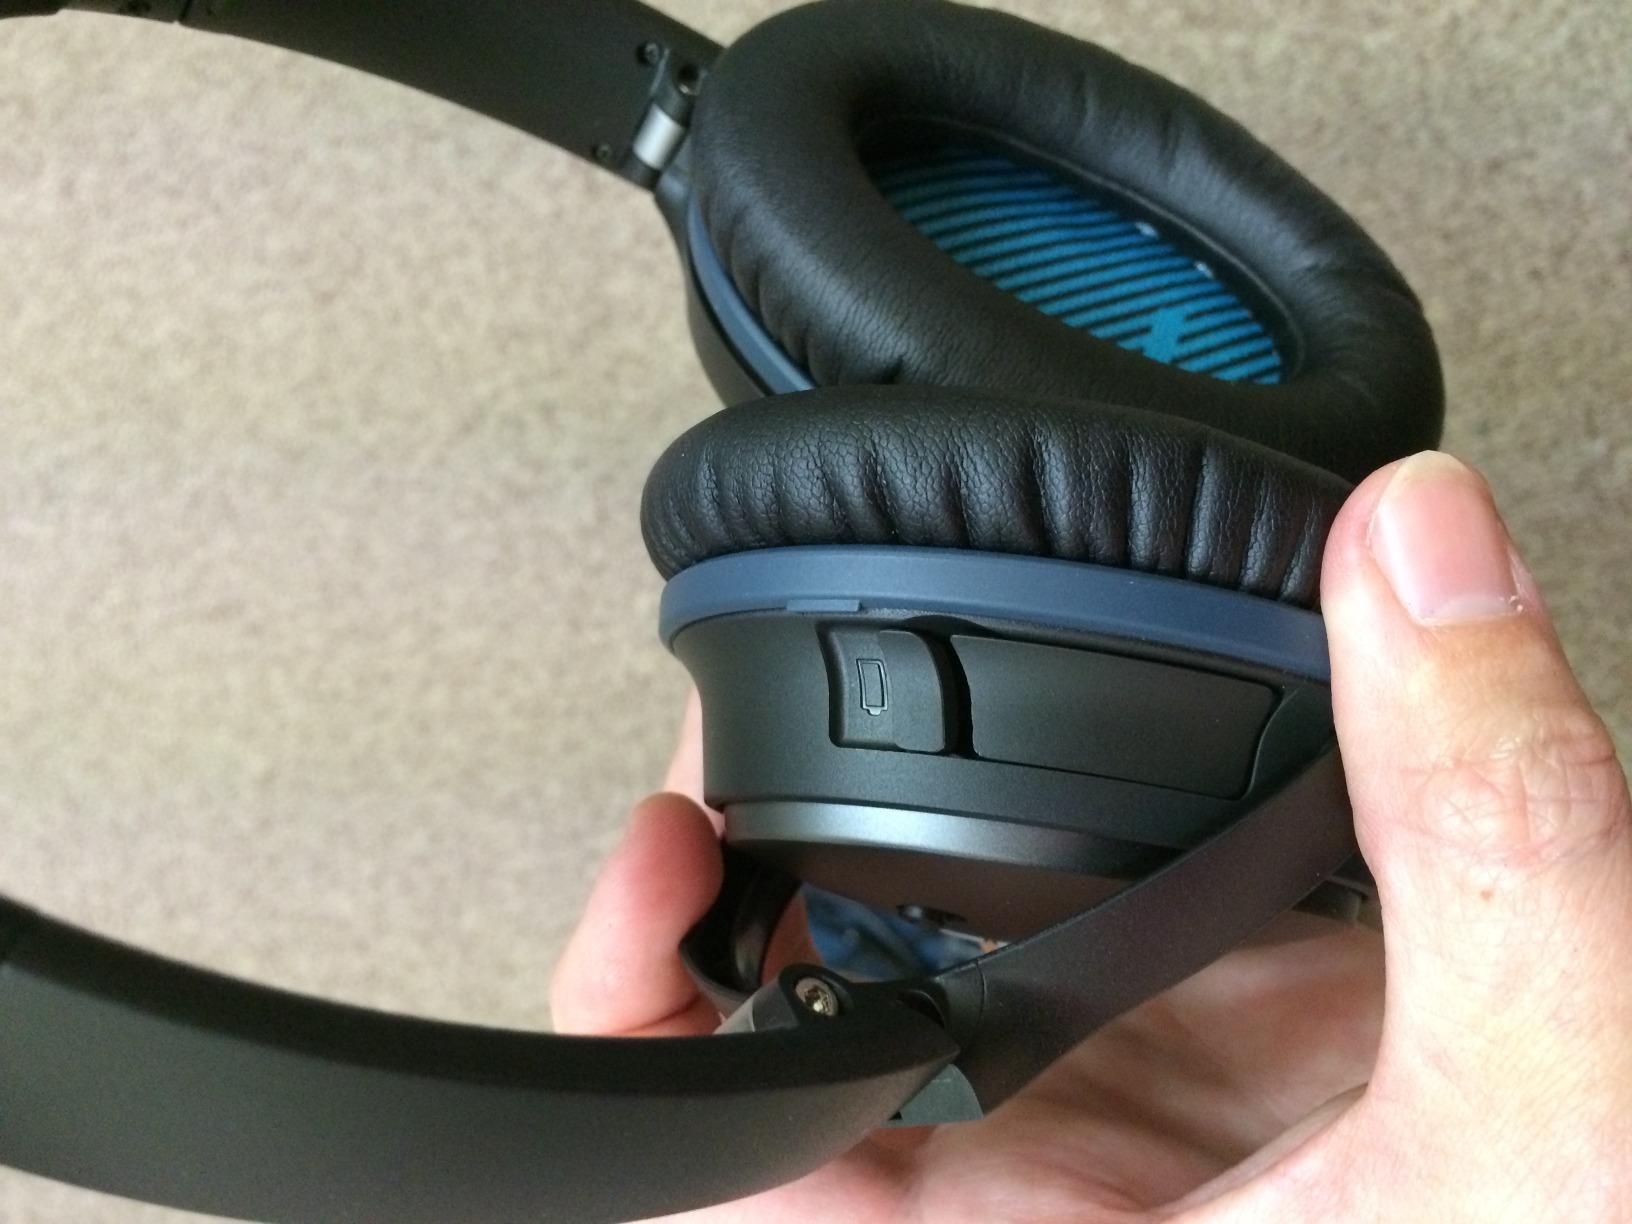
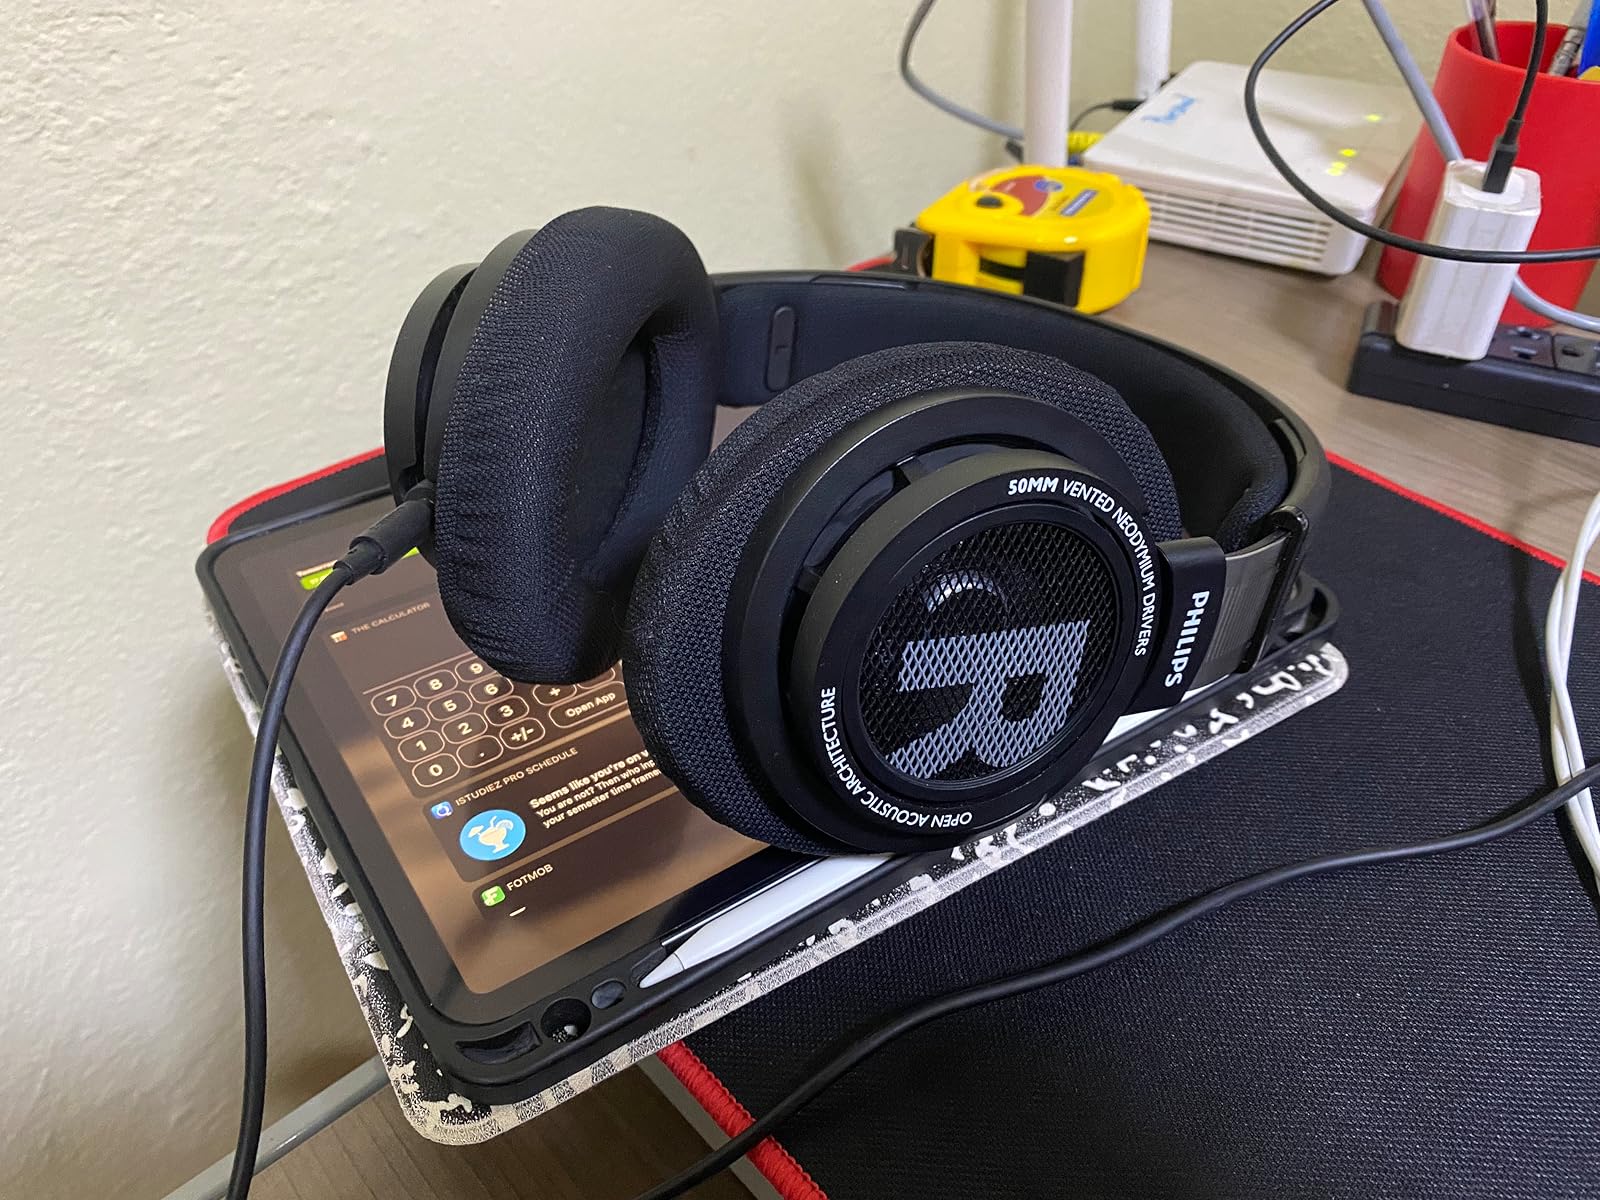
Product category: headphones
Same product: no